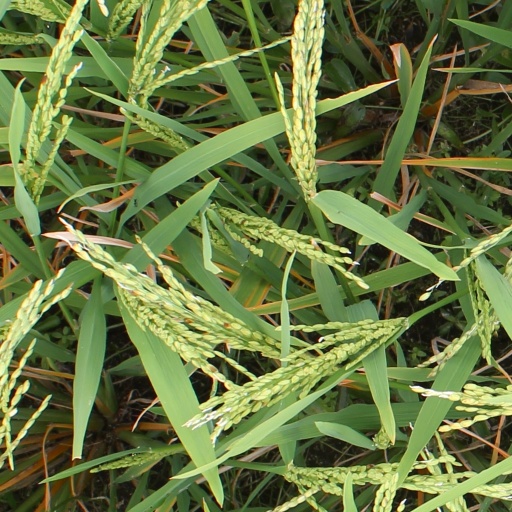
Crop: rice